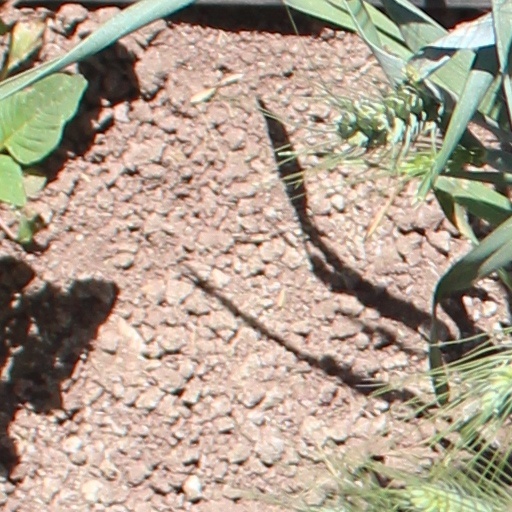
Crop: wheat